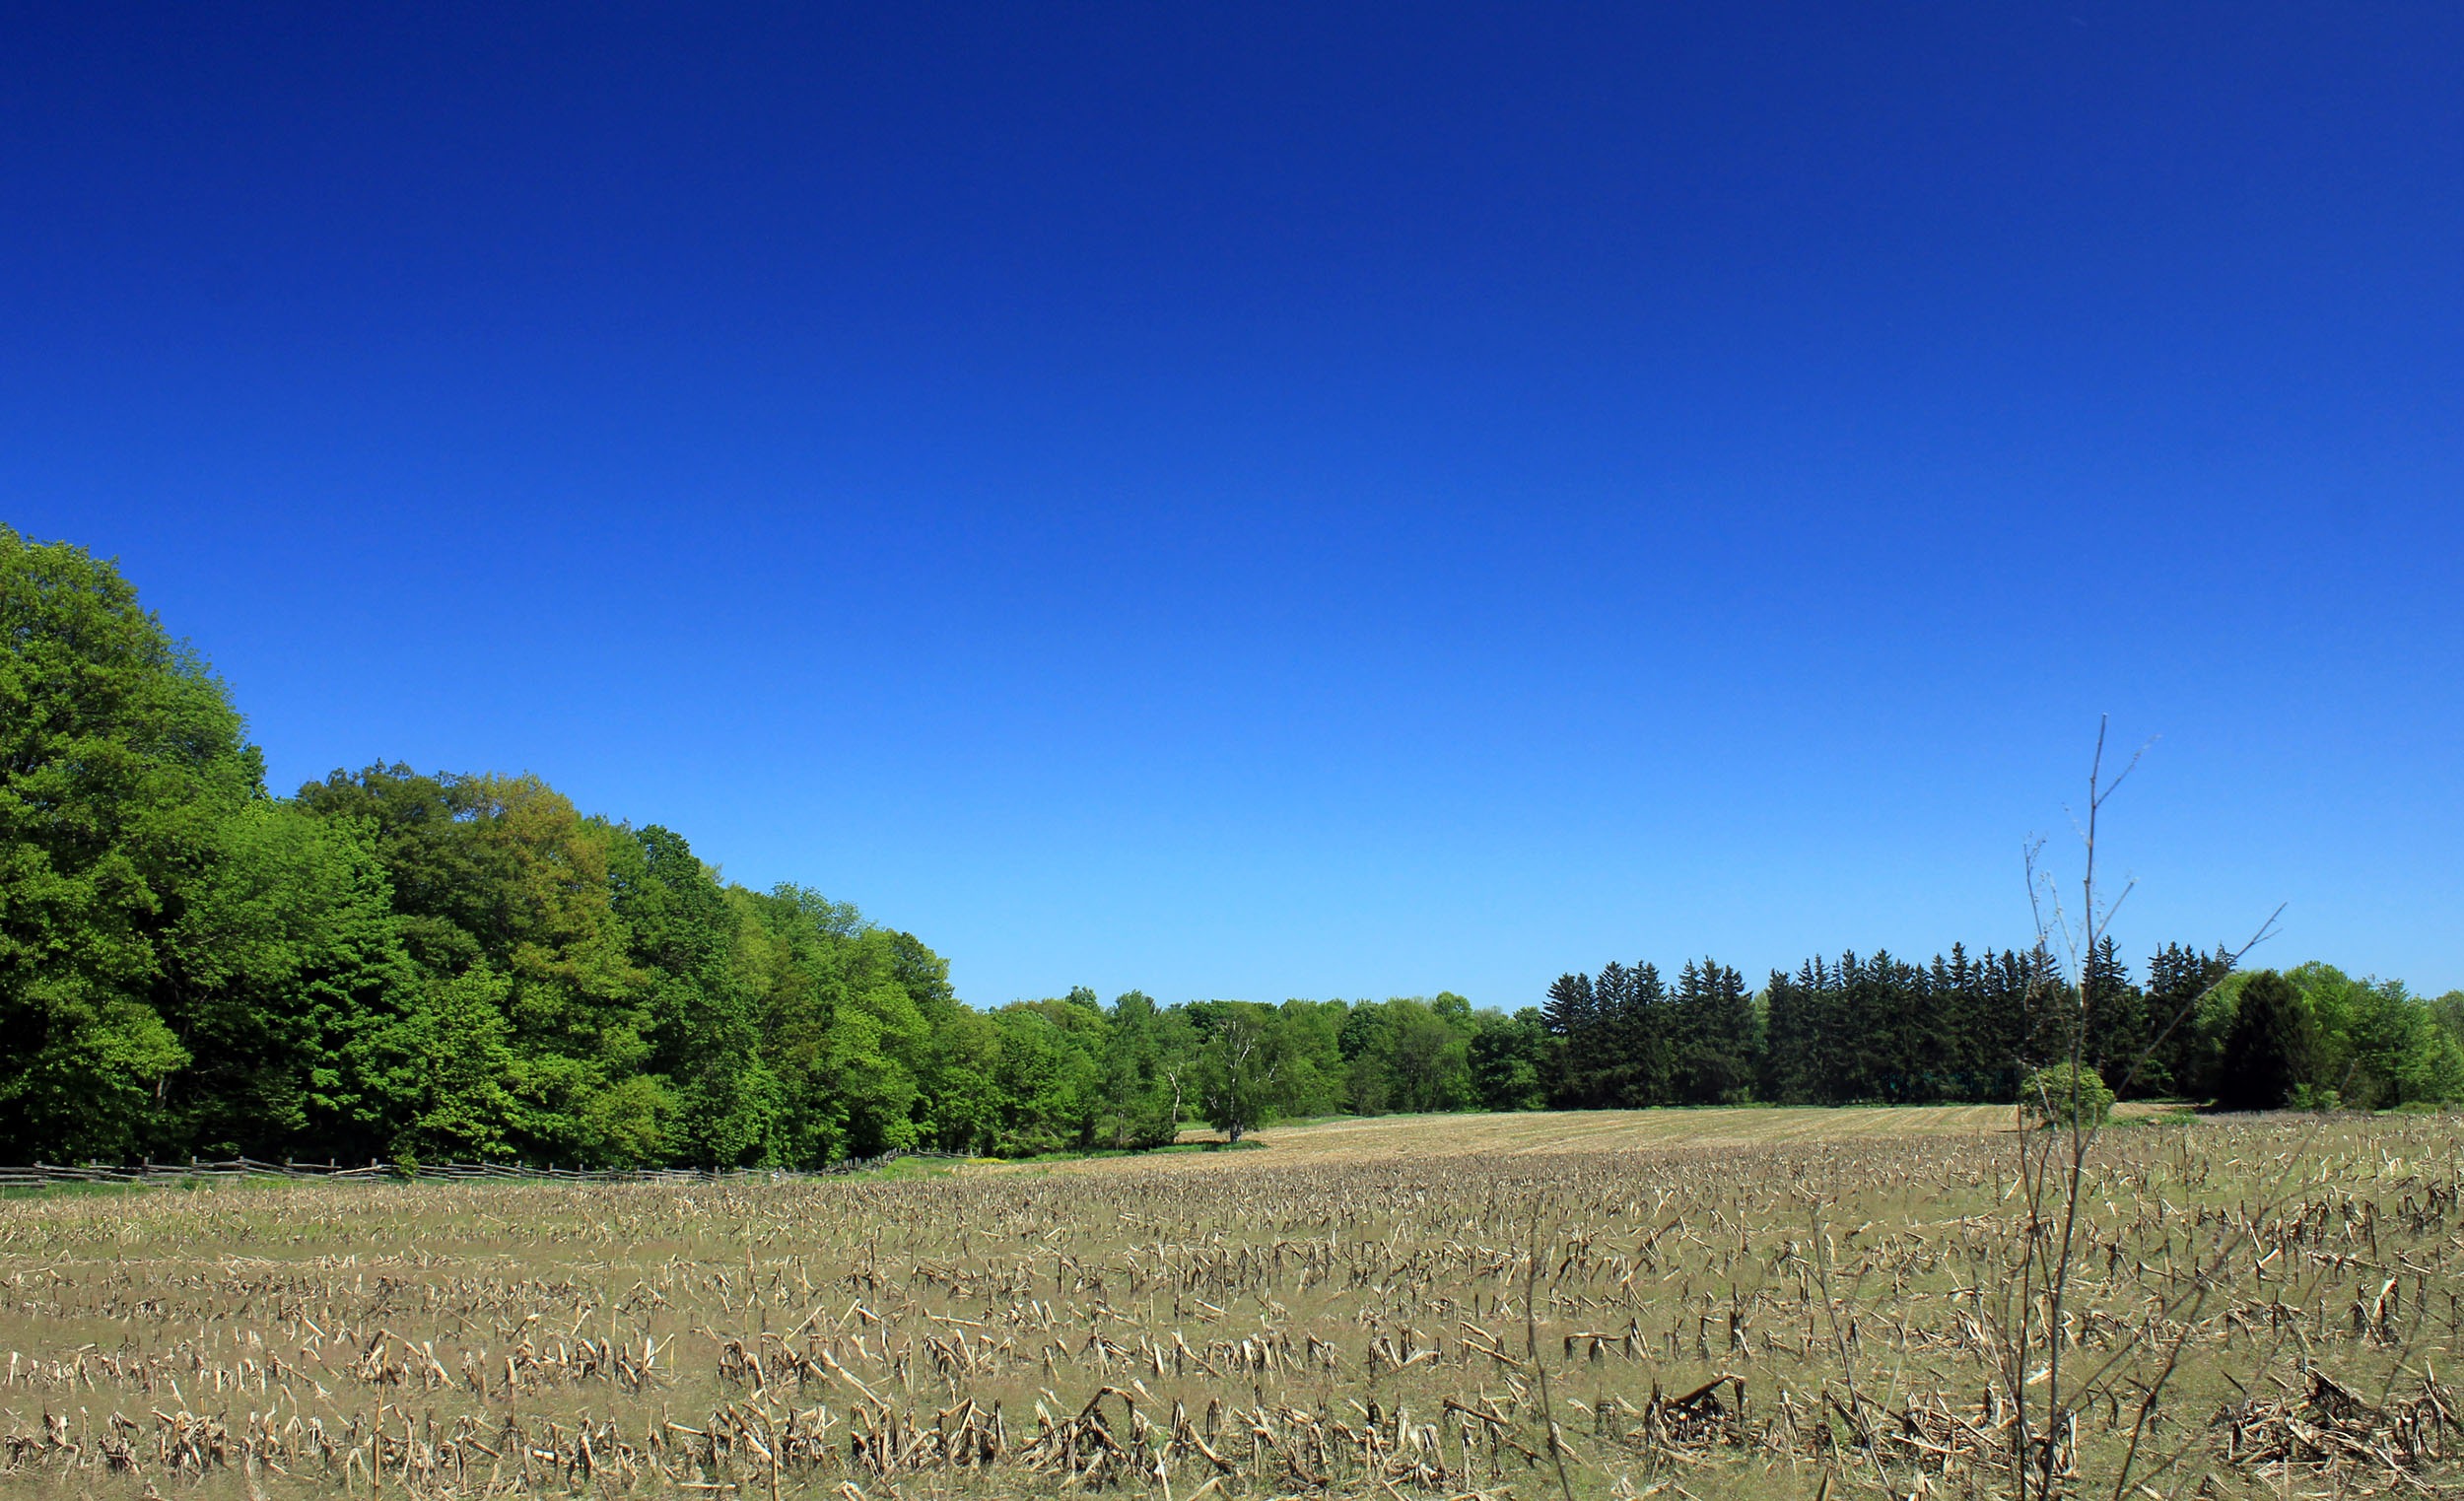
landscape, tree, grass, horizon, mountain, cloud, plant, sky, field, meadow, prairie, hill, pasture, soil, agriculture, plain, fields, canada, grassland, plateau, ontario, habitat, ecosystem, steppe, rural area, corn fields, natural environment, grass family, bronte creek state park